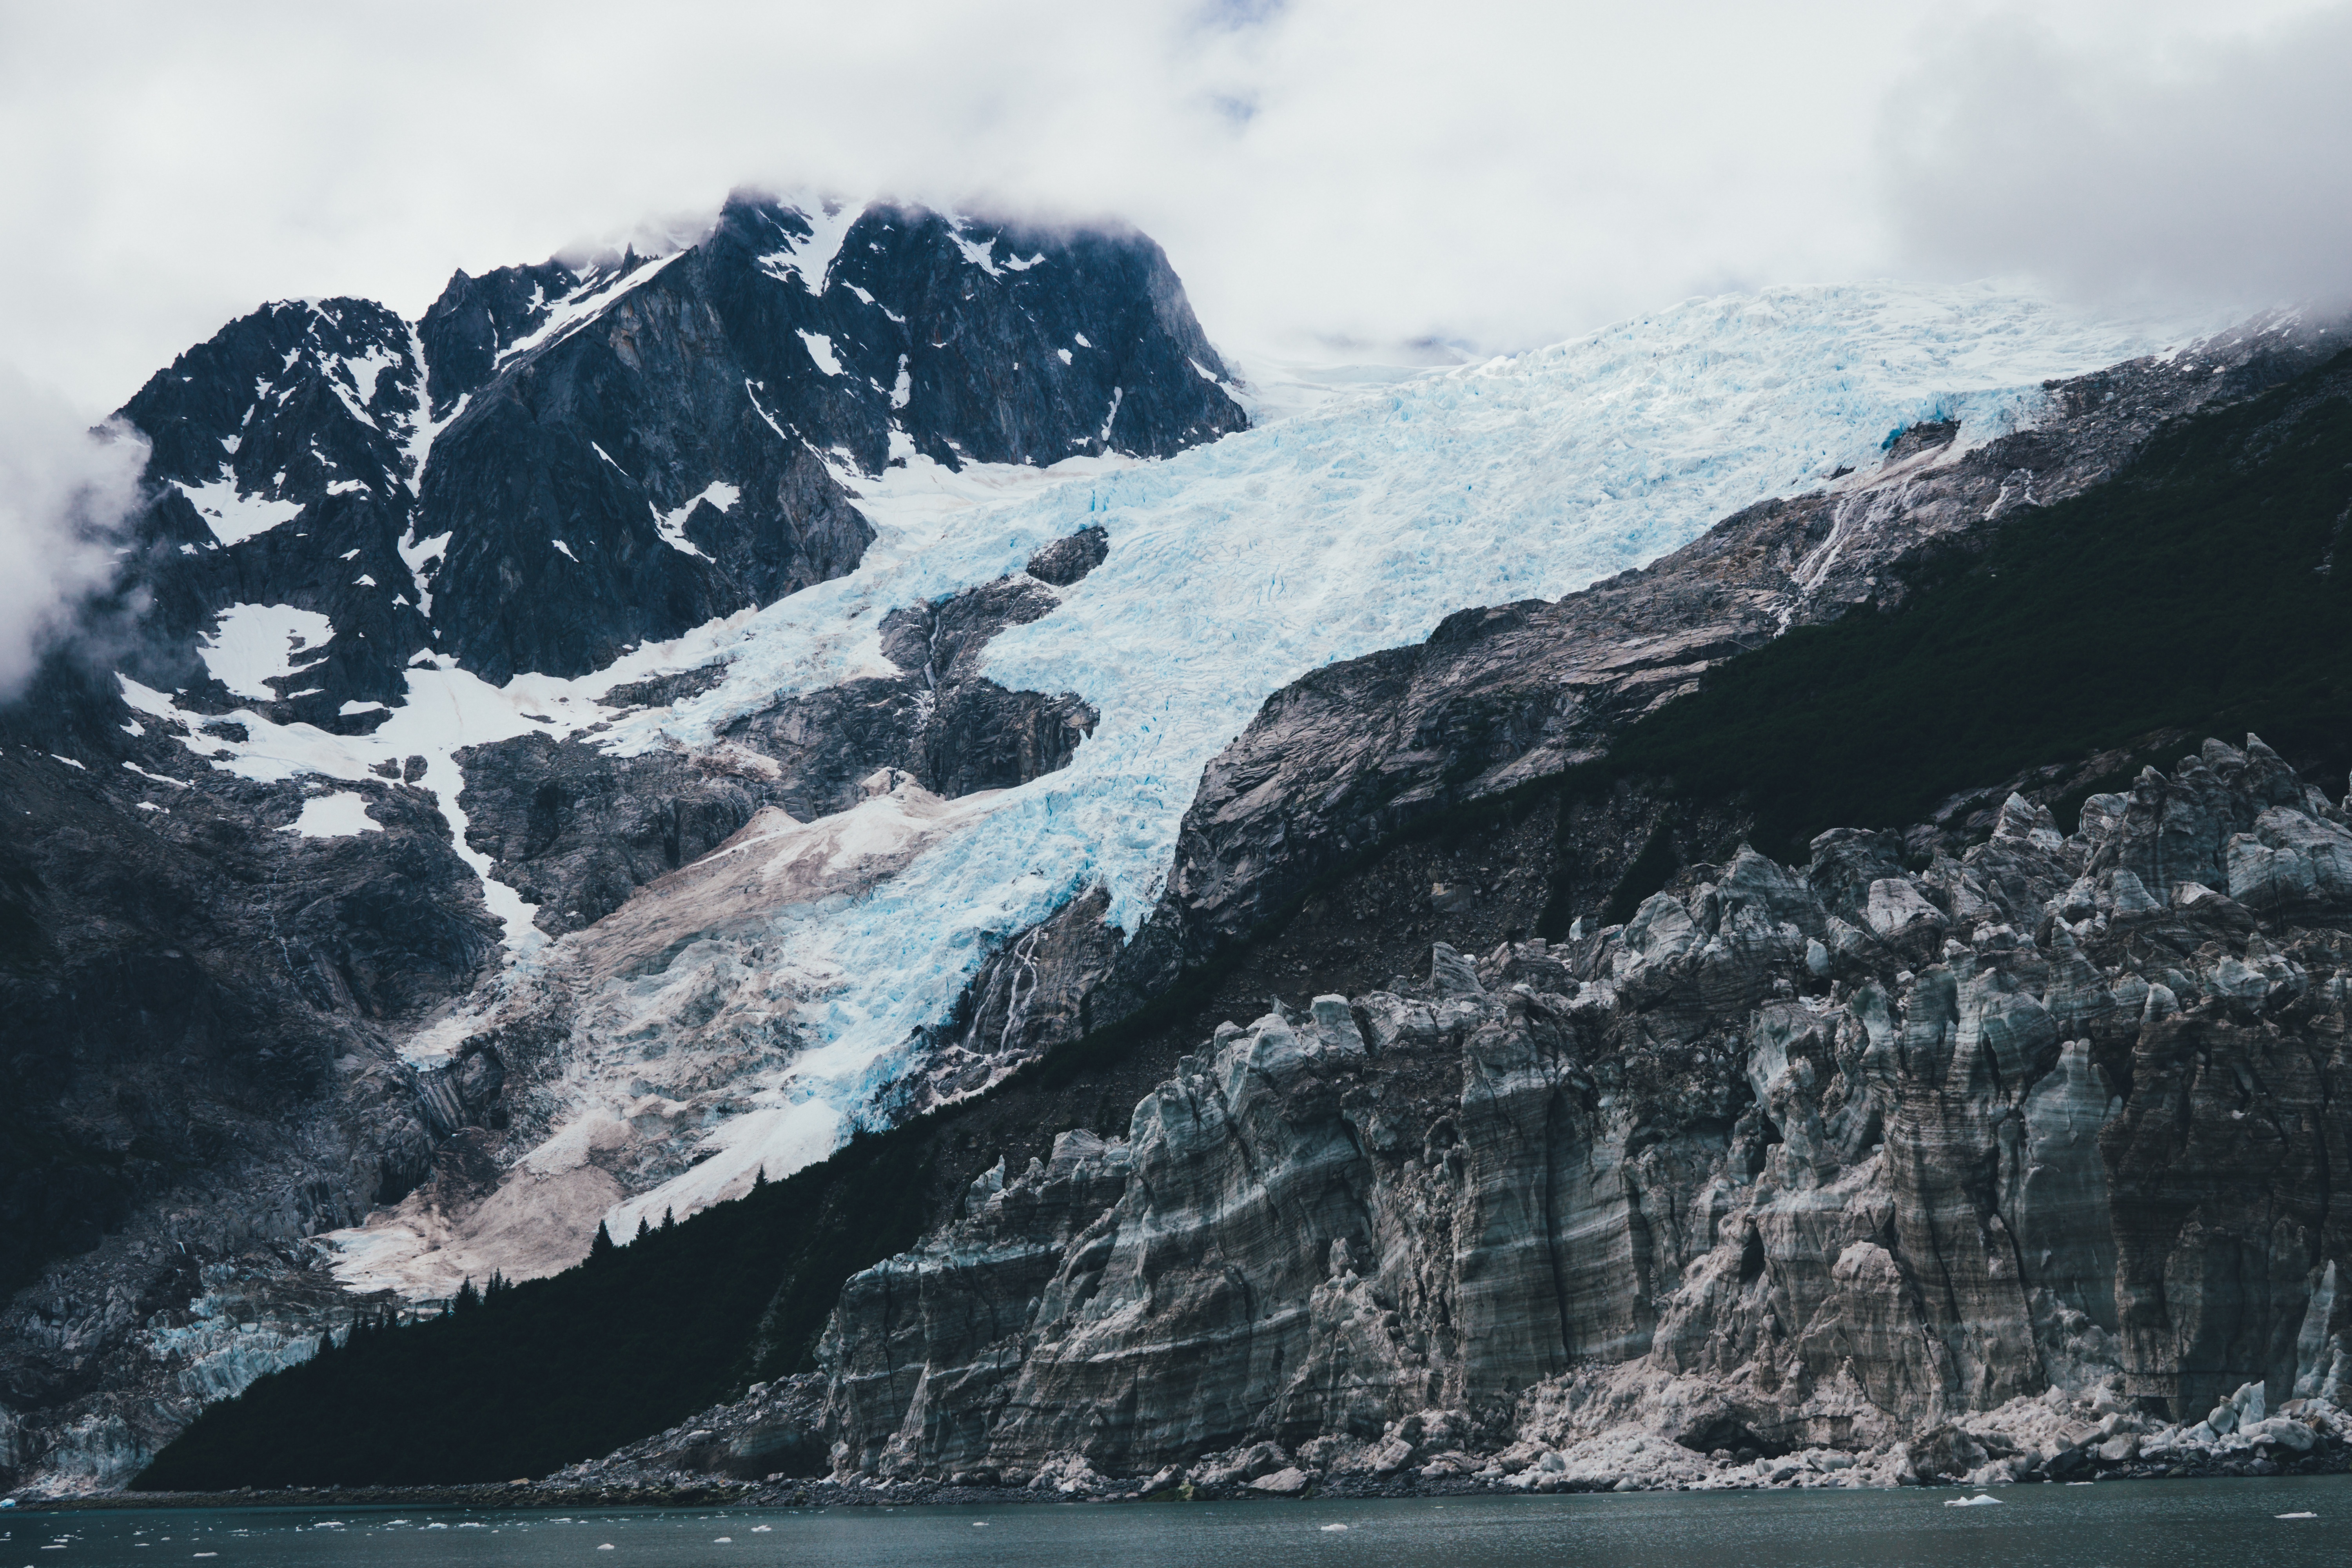
sea, water, ocean, mountain, snow, cold, mountain range, ice, glacier, fjord, arctic, terrain, iceberg, cirque, landform, rocky mountain, arctic ocean, geographical feature, glacial landform, geological phenomenon